Kiro Race Co

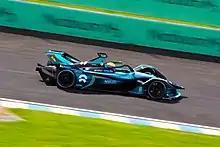
Turvey driving the NIO 333 001 at the 2021 Puebla ePrix.

Tom Blomqvist joined Nio 333 for the 2020–21 season to partner Turvey. In February 2021, Adam Carroll was announced as the reserve driver. The team scored points for the first time since the 2019 New York City ePrix after Turvey secured two points finishes at the Diriyah ePrix double-header. Blomqvist achieved the same feat at the following Rome ePrix double-header.